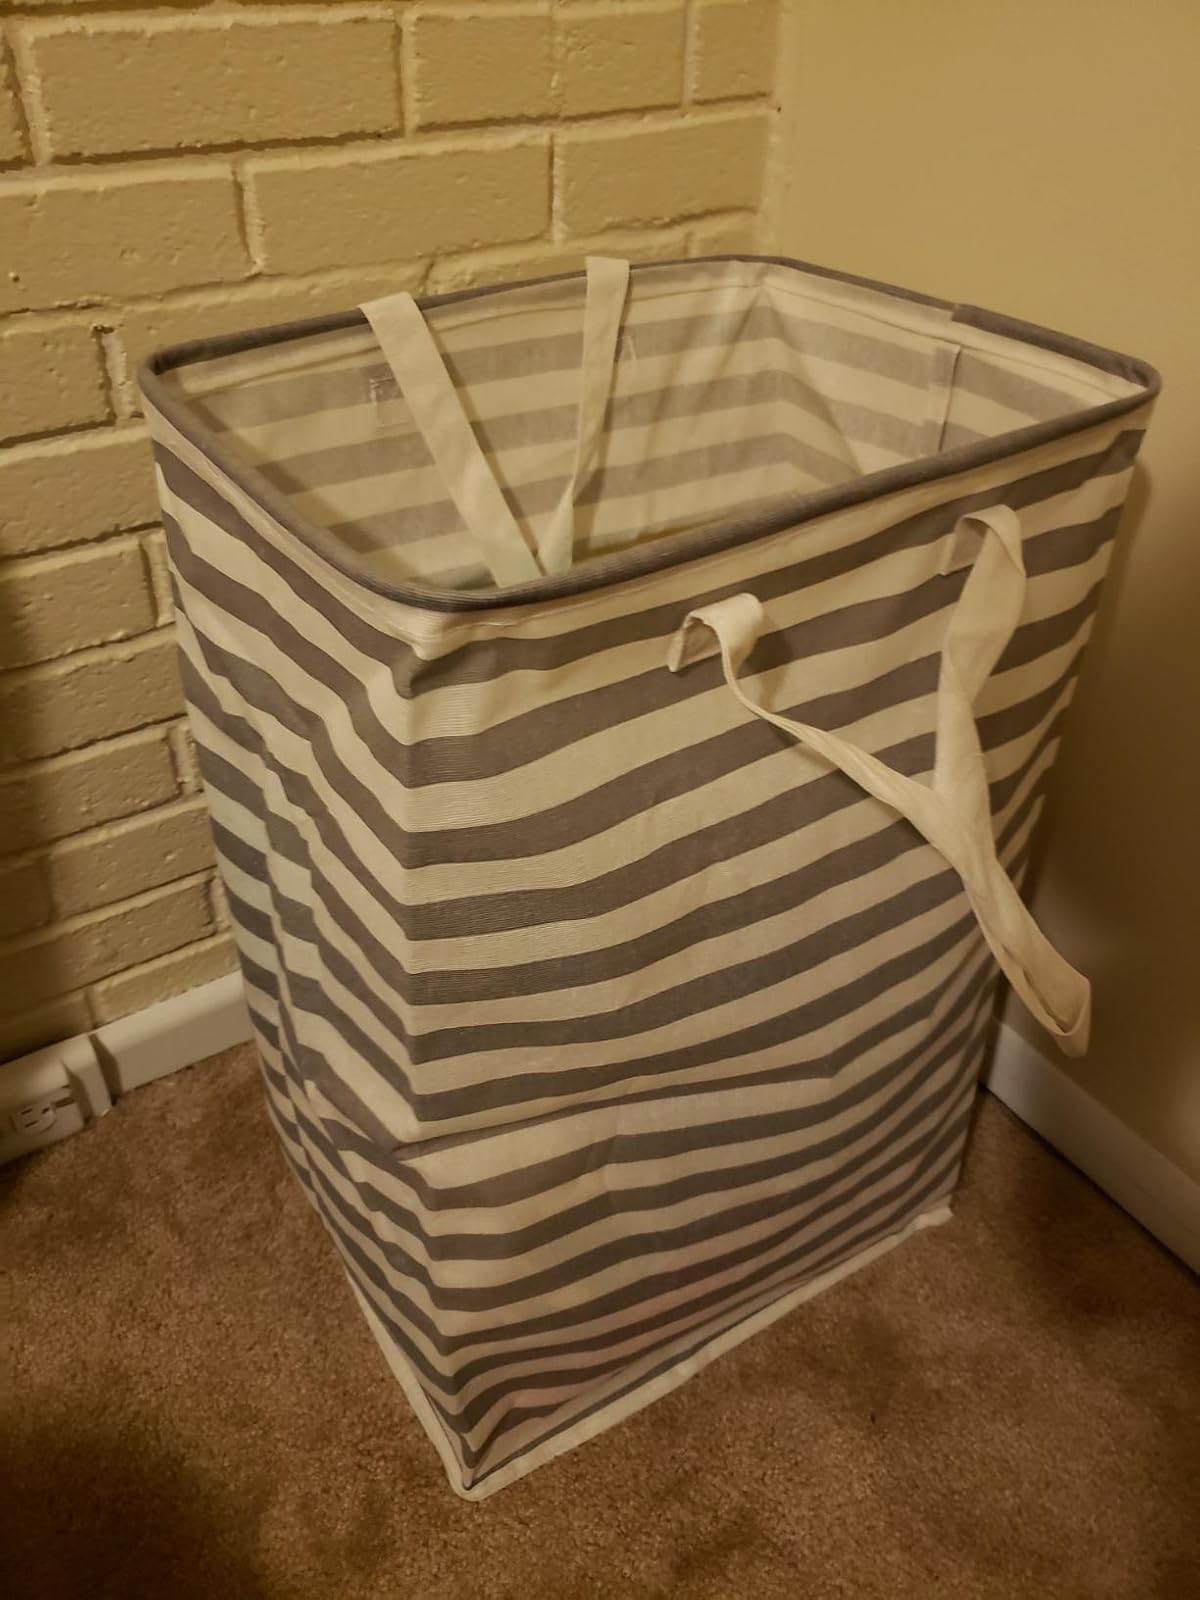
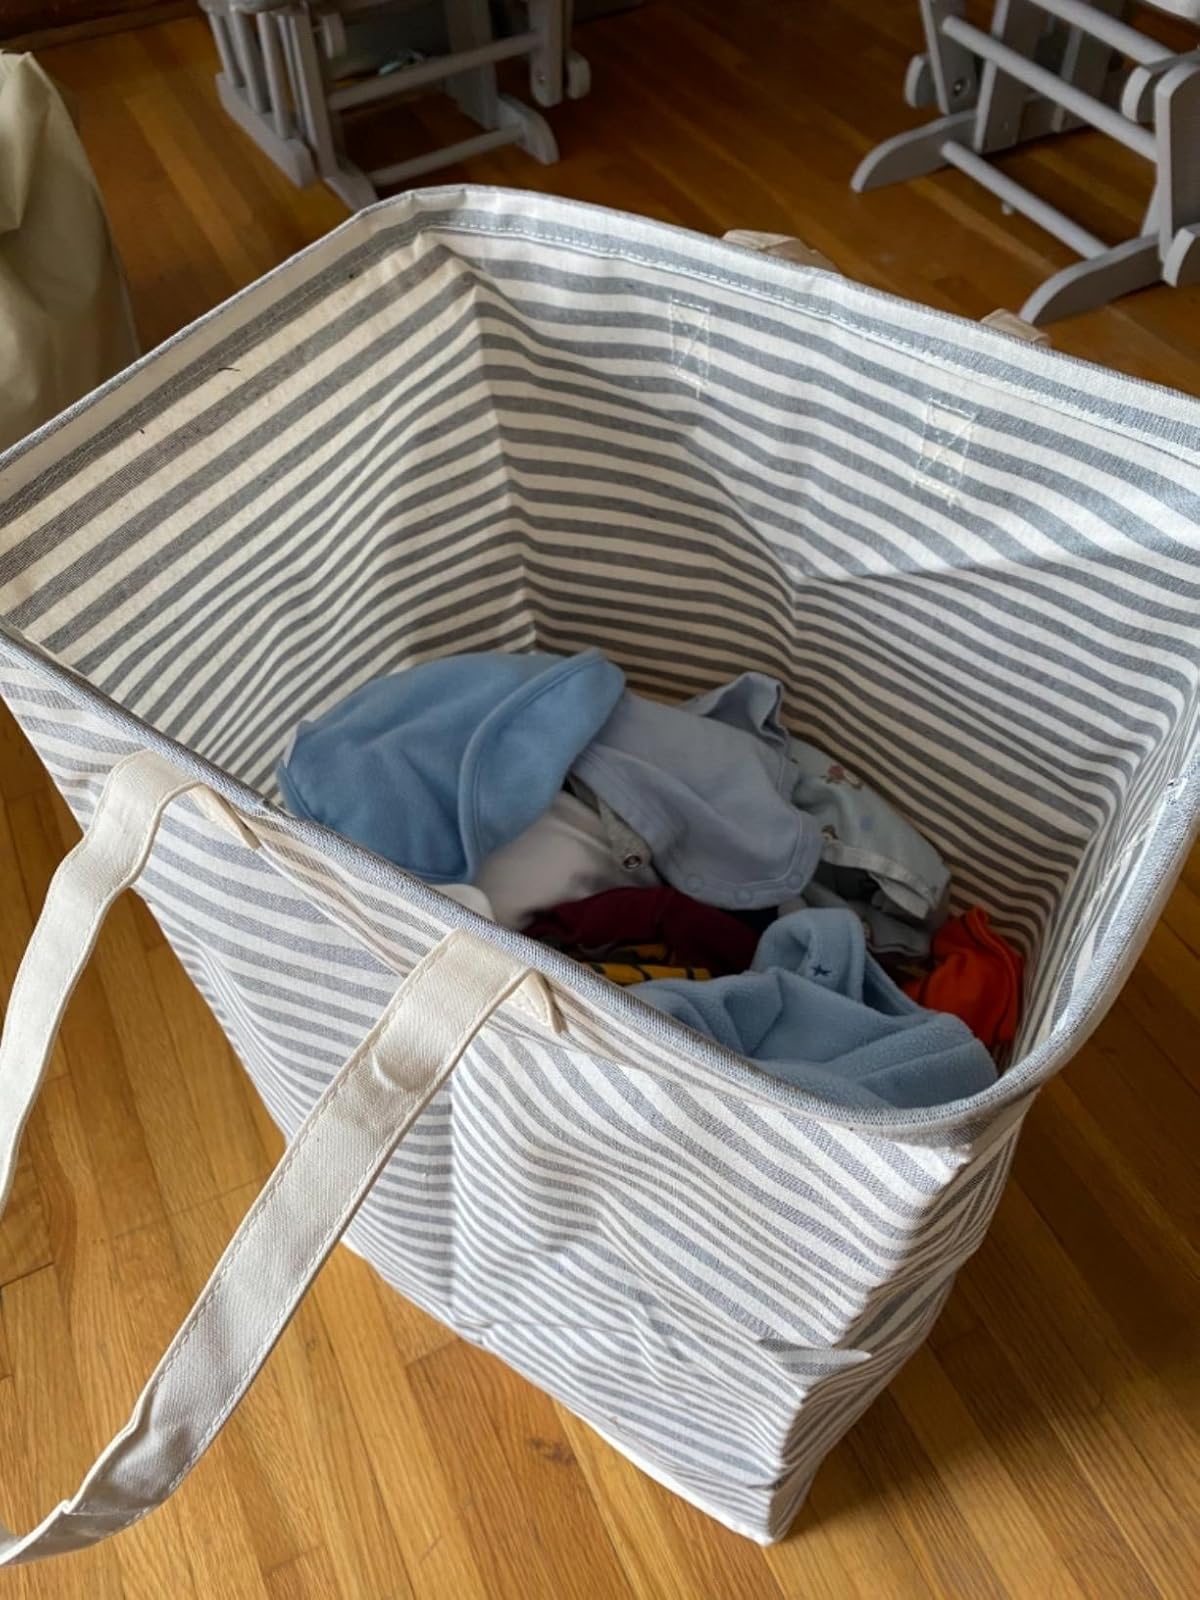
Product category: items_hamper
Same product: no